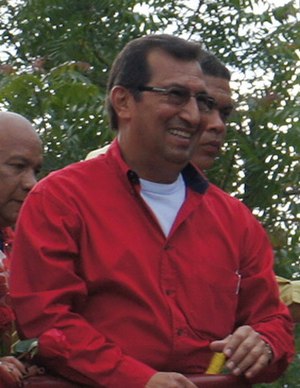
Adán Chávez
Adán Chávez (2012)
Adán Chávez Frías er guvernør af delstaten Barinas i Venezuela og var uddannelsesminister fra 2007 til 2008. Han er Venezuelas tidligere præsident Hugo Chávez' ældre bror. Adán Chávez Frías var studerende ved Universidad de los Andes.